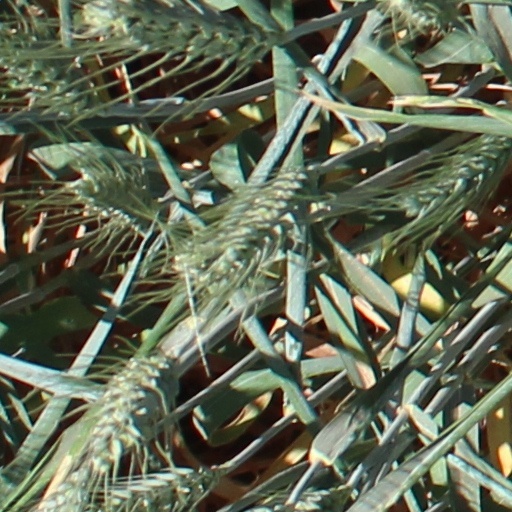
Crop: wheat